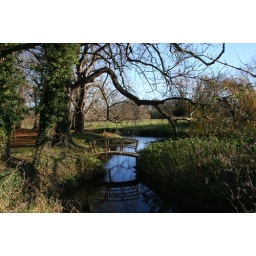
a bridge over 'puddled' water